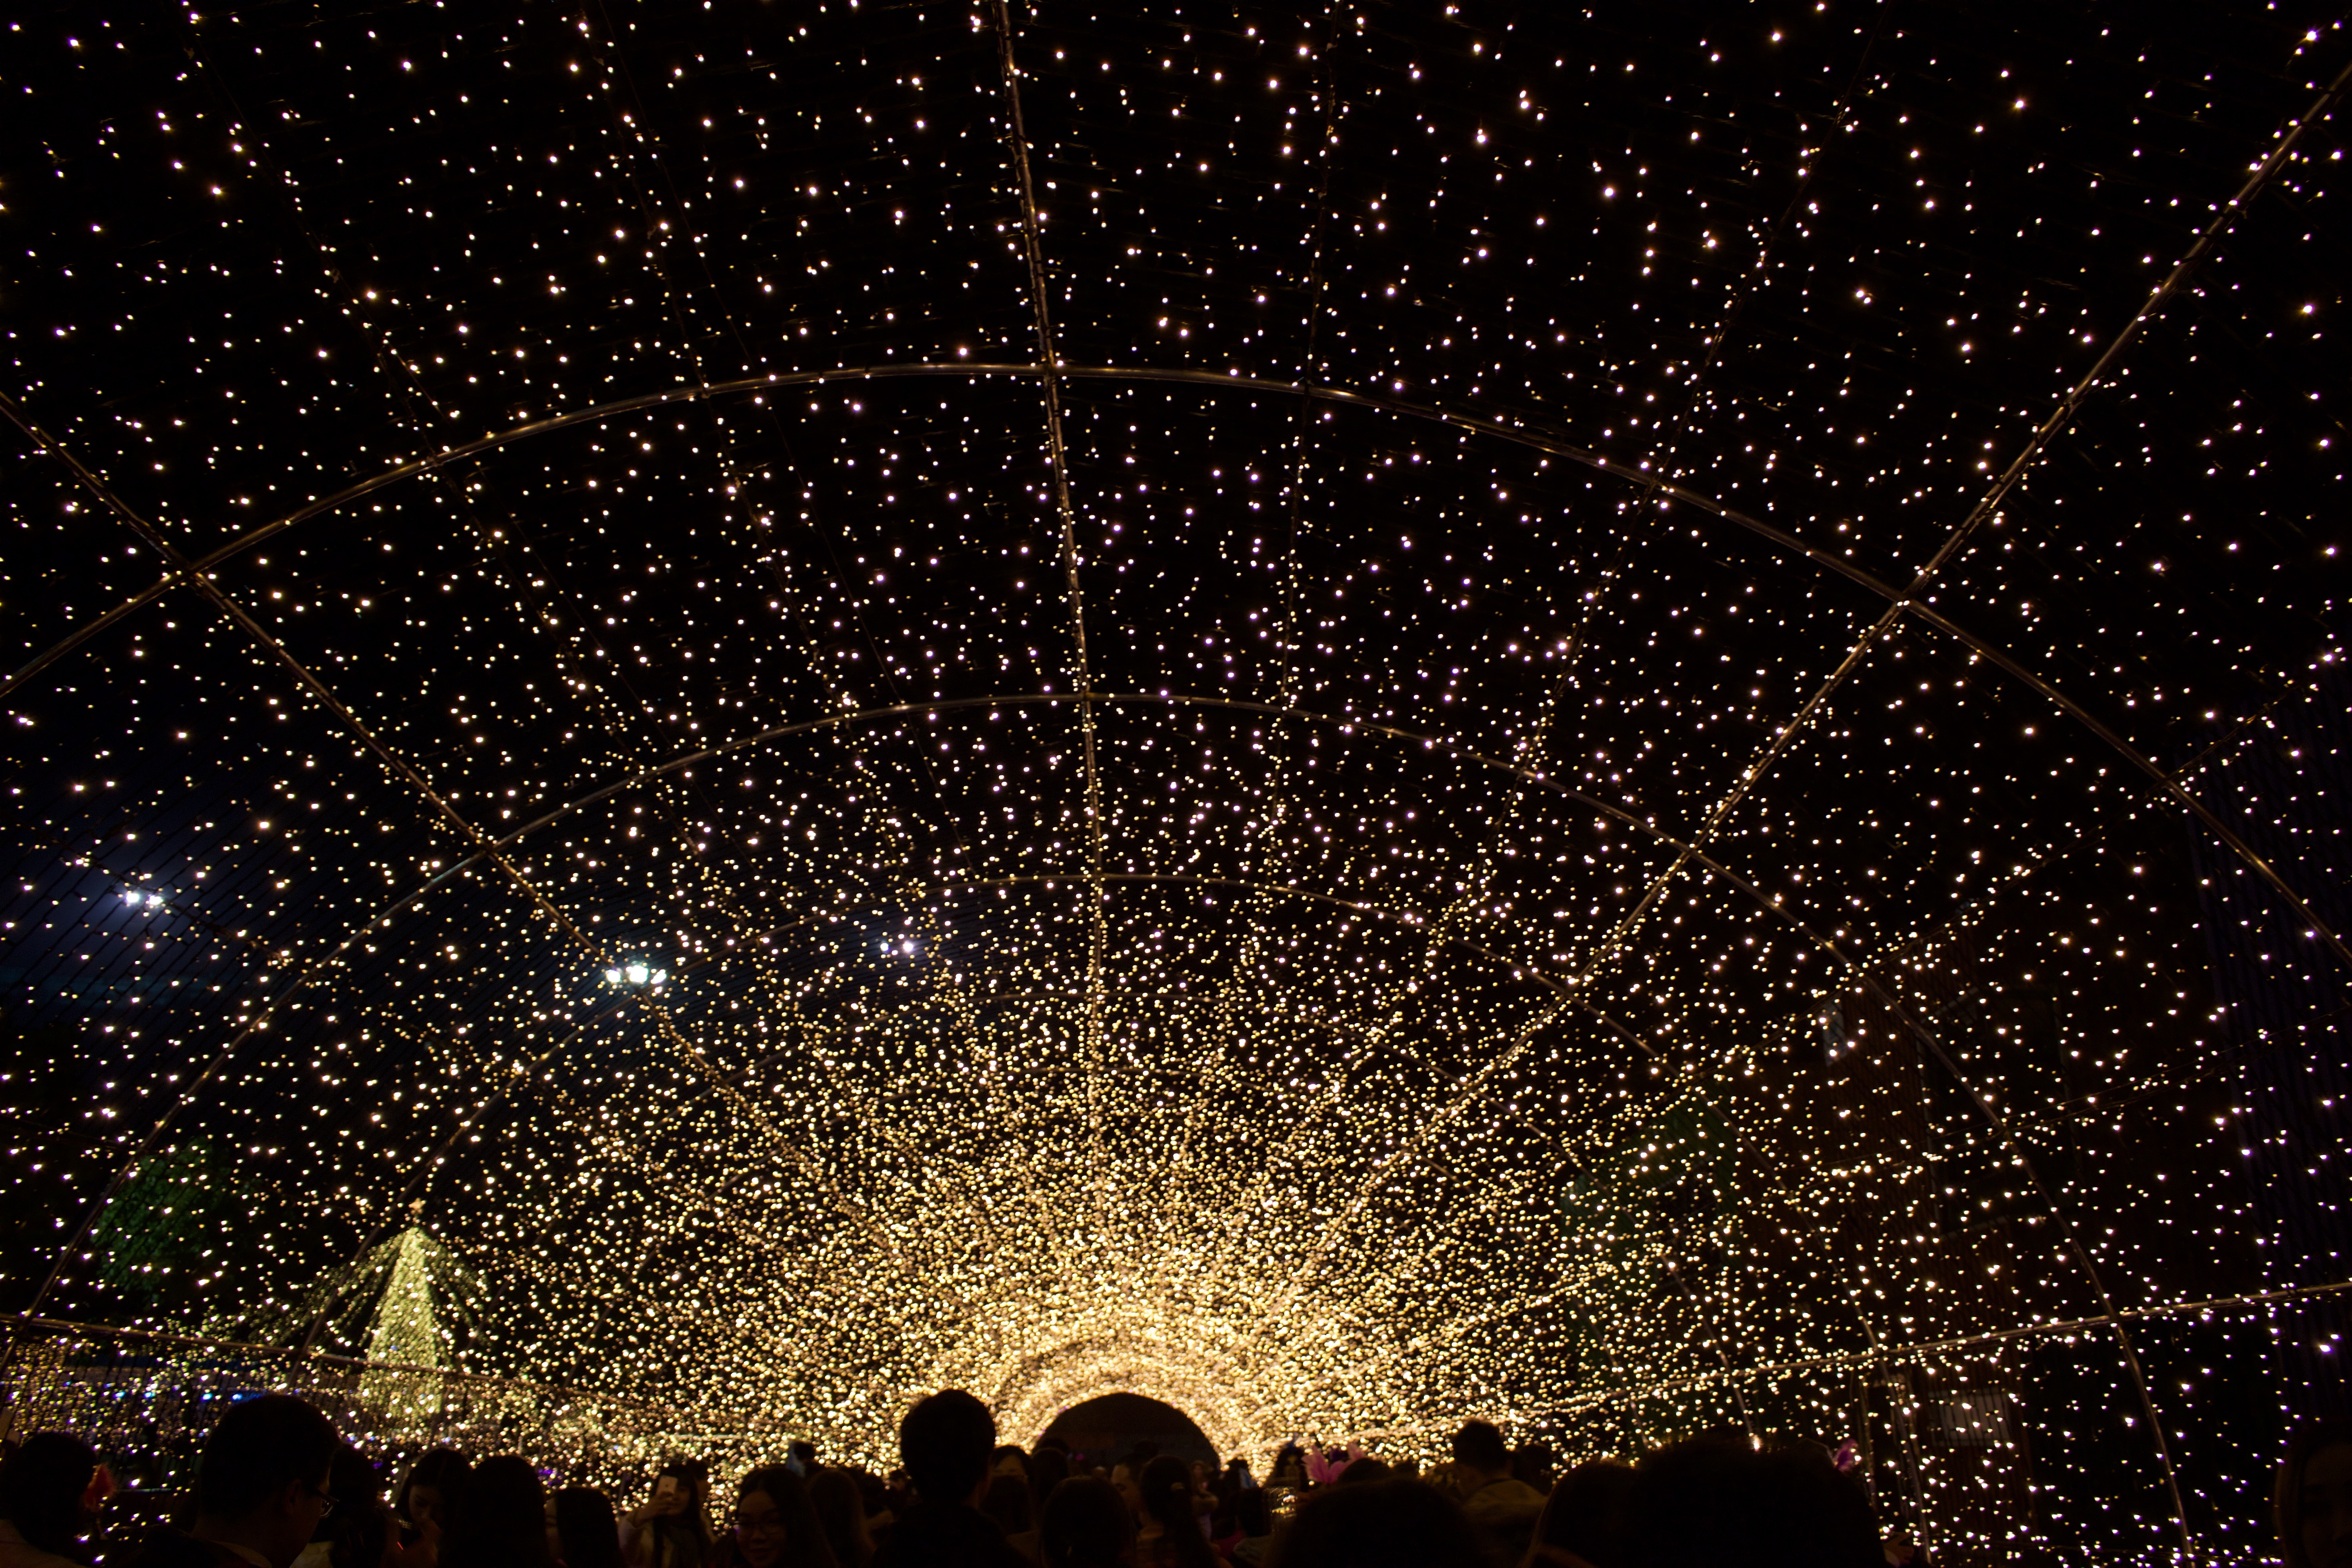
night, star, darkness, outer space, astronomy, astronomical object